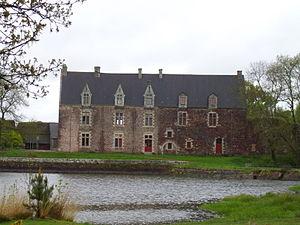
Chateau de Comper, Centre de l'Imaginaire Arthurien
La liste des châteaux du Morbihan recense de manière non exhaustive les châteaux, maisons fortes et mottes castales situés dans le département français du Morbihan. Il est fait état des inscriptions et classements au titre des monuments historiques.
Le château de Comper est situé à proximité de la forêt de Paimpont, à trois kilomètres à l'est du bourg de Concoret en Bretagne. À l'origine château fort médiéval profitant d'une position stratégique enviable grâce à la protection offerte par le vaste étang et la forêt qui l'entourent, il a connu diverses destructions et reconstructions au fil de son histoire. Il passe aux mains des barons de Gaël-Montfort, des Laval, des Rieux, des Coligny et des La Trémoille. Démantelé en 1598 sur ordre d'Henri IV, il est incendié durant la Révolution française.
La famille Charette de La Contrie est une famille de la noblesse française subsistante d'ancienne extraction ou d'extraction.